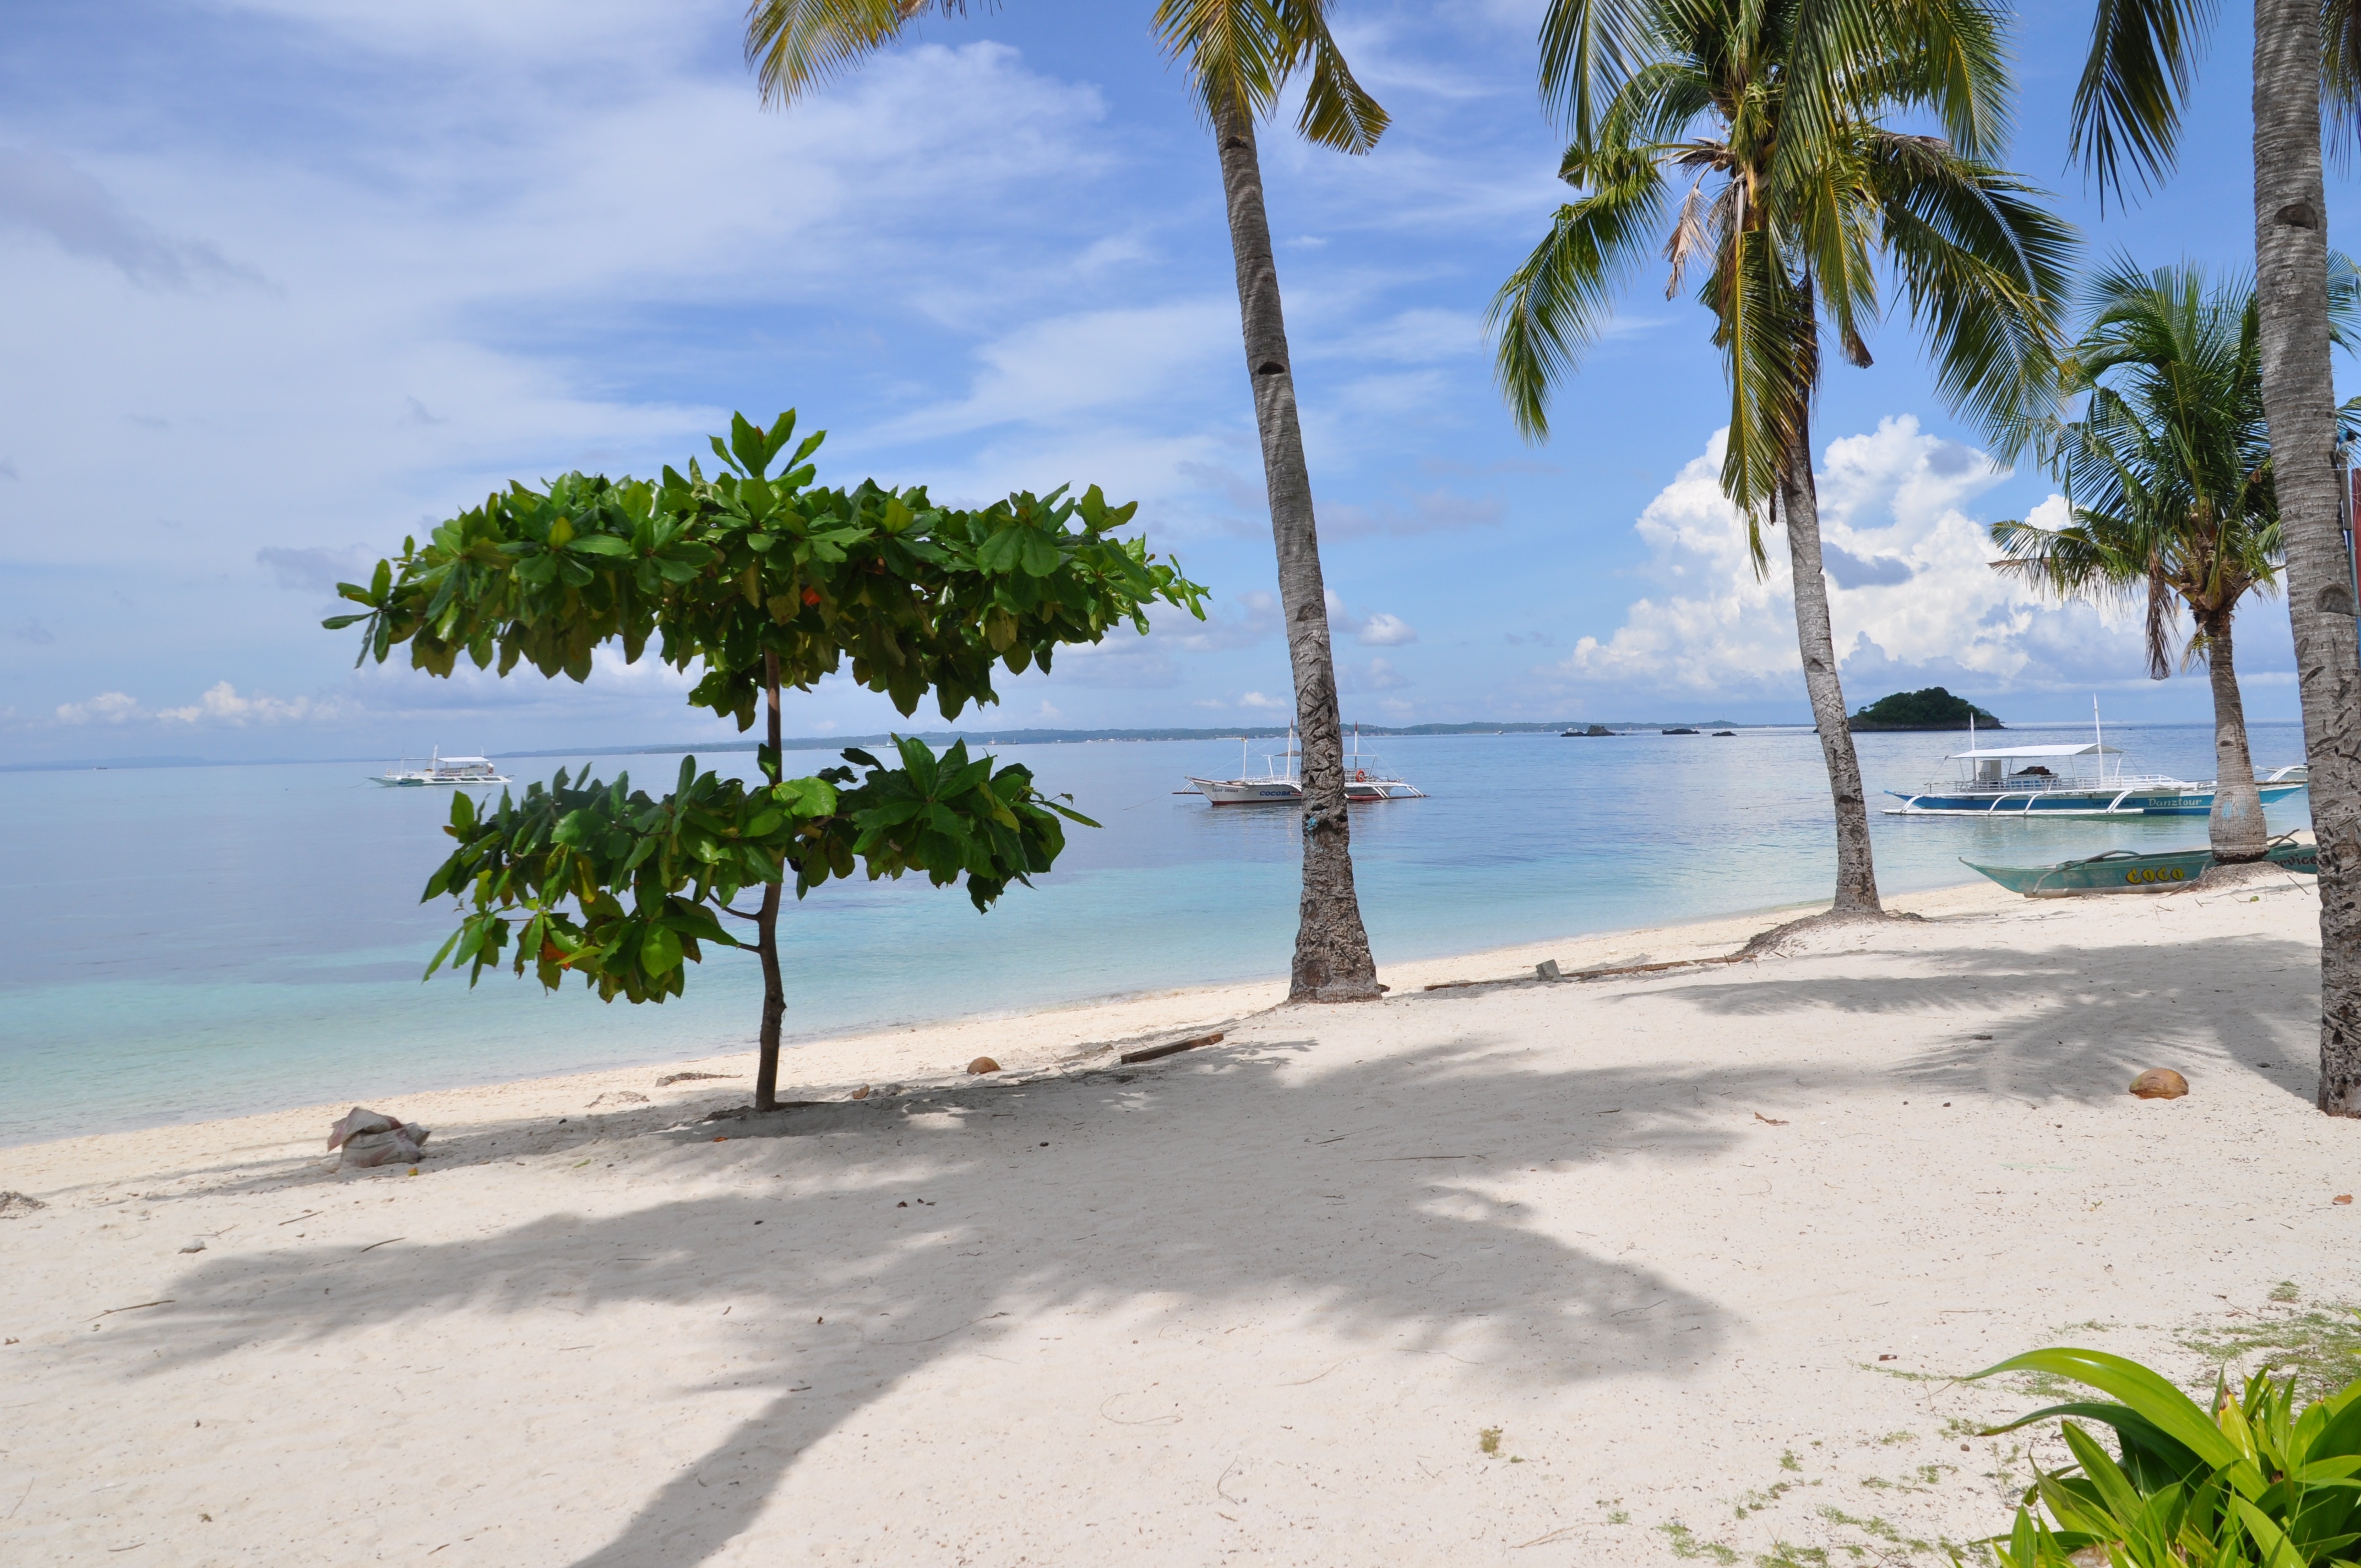
beach, sea, coast, tree, water, ocean, shore, vacation, lagoon, bay, island, asia, body of water, caribbean, philippines, tropics, cape, by the sea, beautiful beaches, arecales, palm family